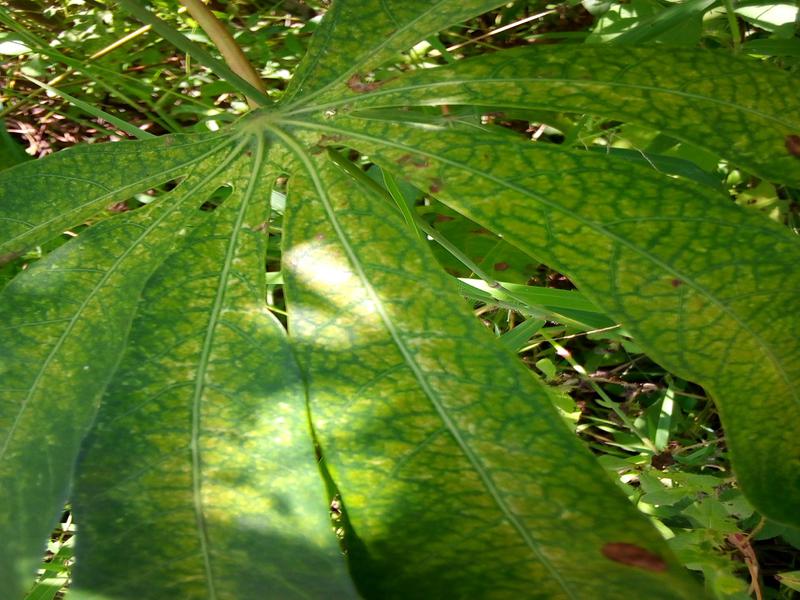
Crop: cassava
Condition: brown_streak_disease